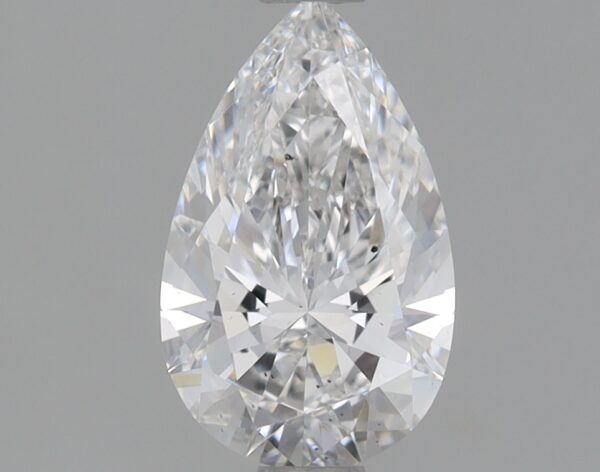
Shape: pear
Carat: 0.87
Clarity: VS2
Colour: E
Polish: EX
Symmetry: EX
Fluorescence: NONE
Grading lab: IGI
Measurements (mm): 8.73 x 5.35 x 3.27